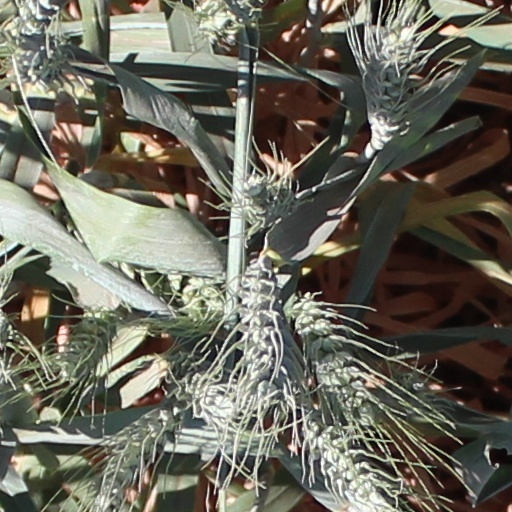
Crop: wheat